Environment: real
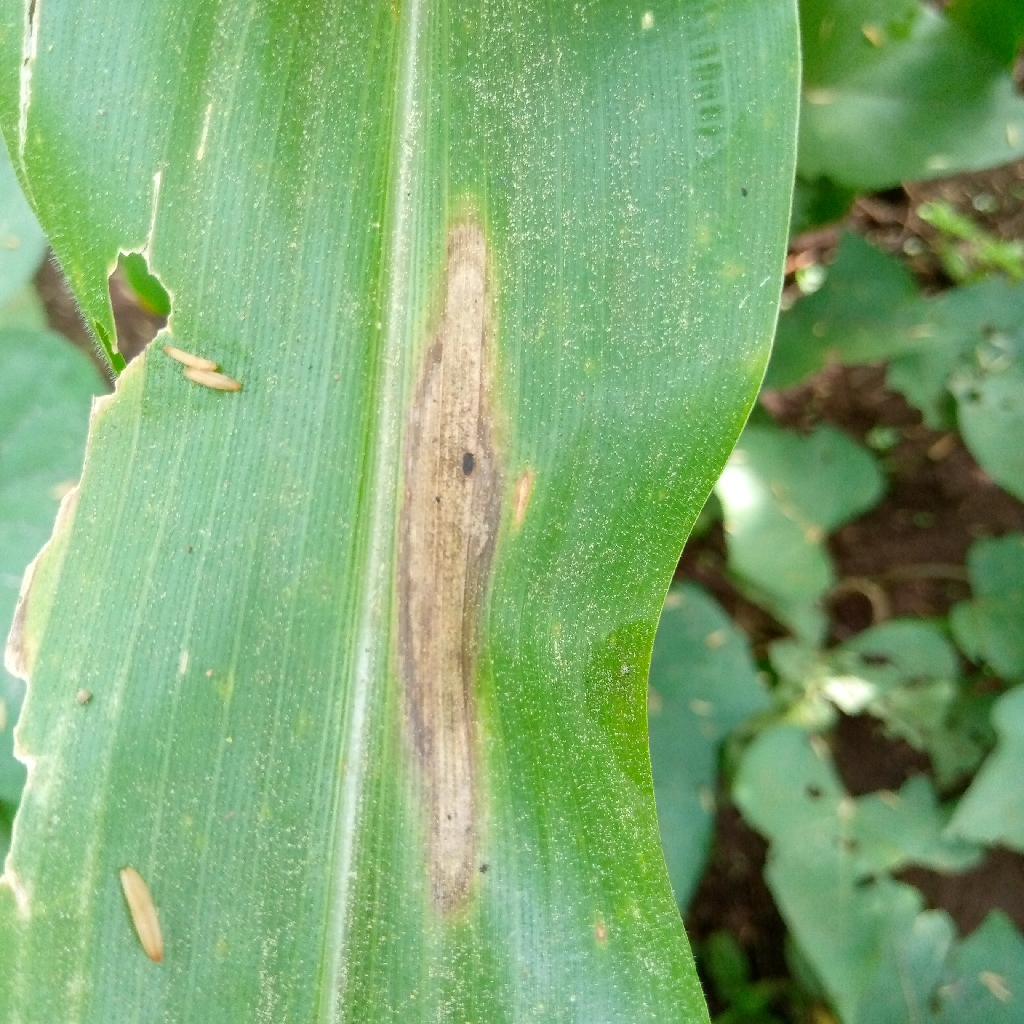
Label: northern_corn_leaf_blight